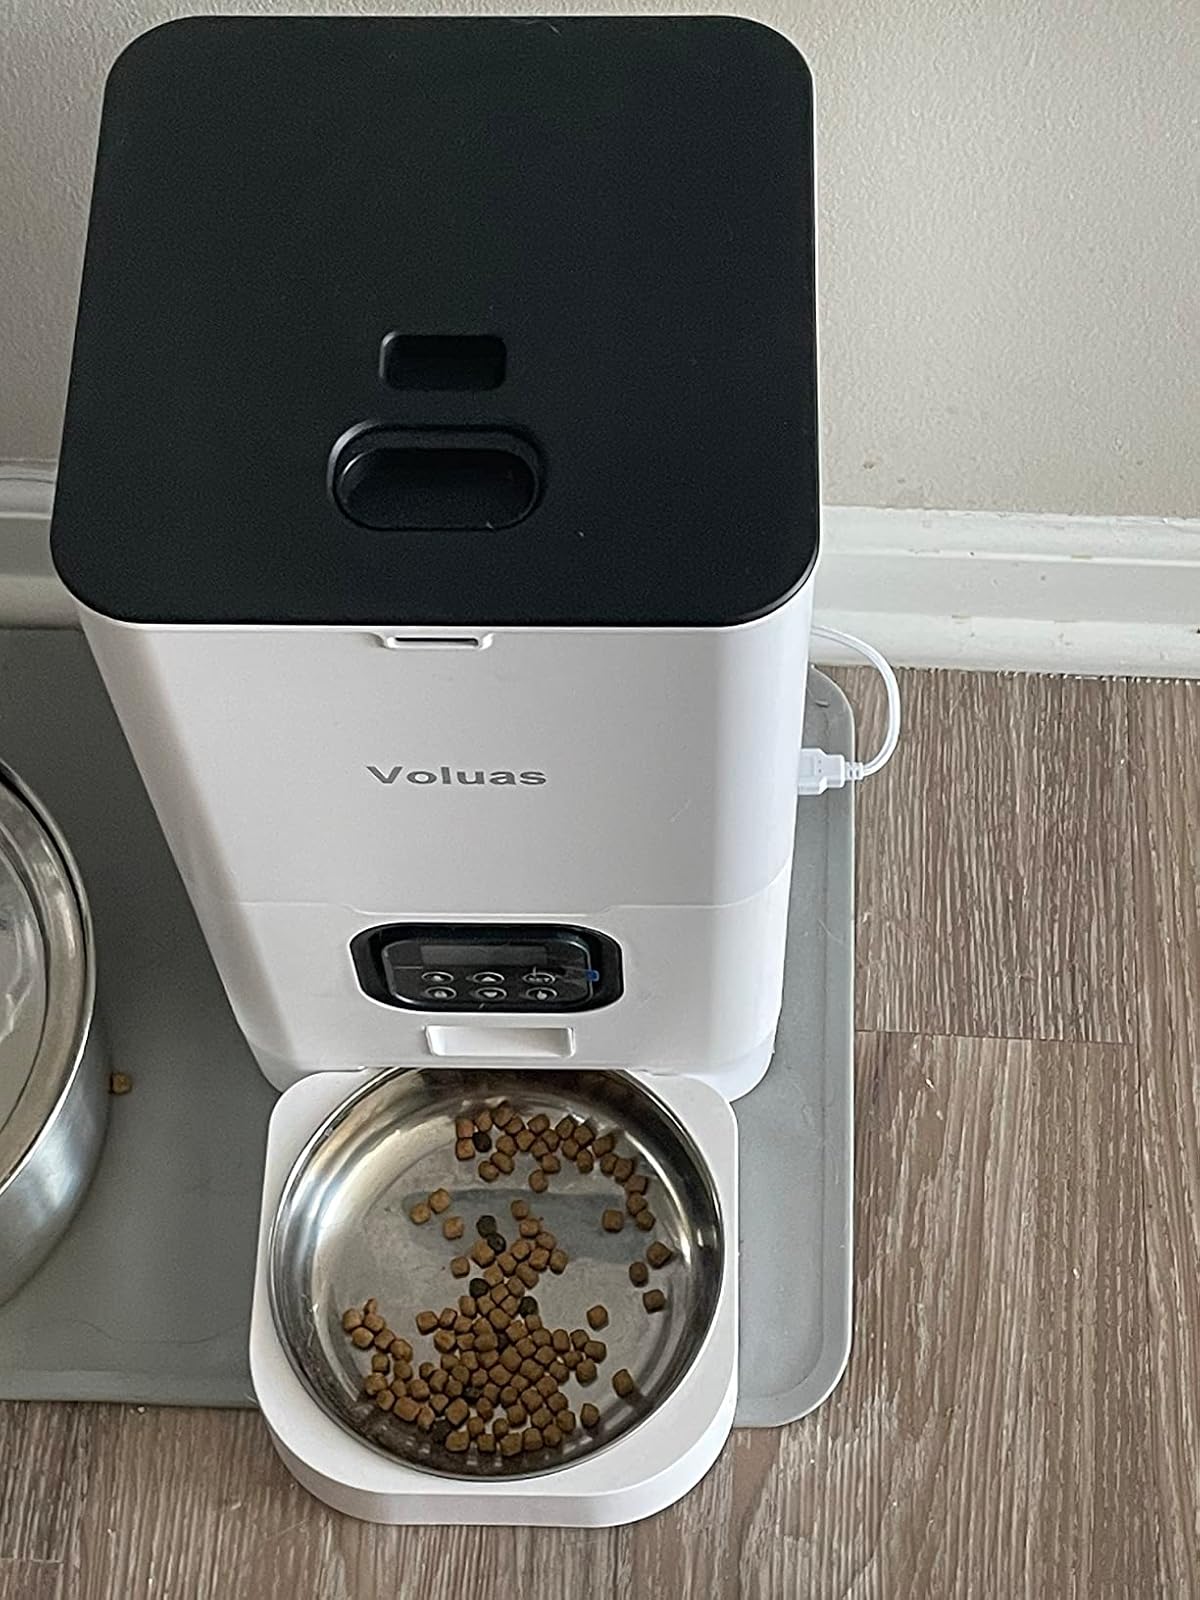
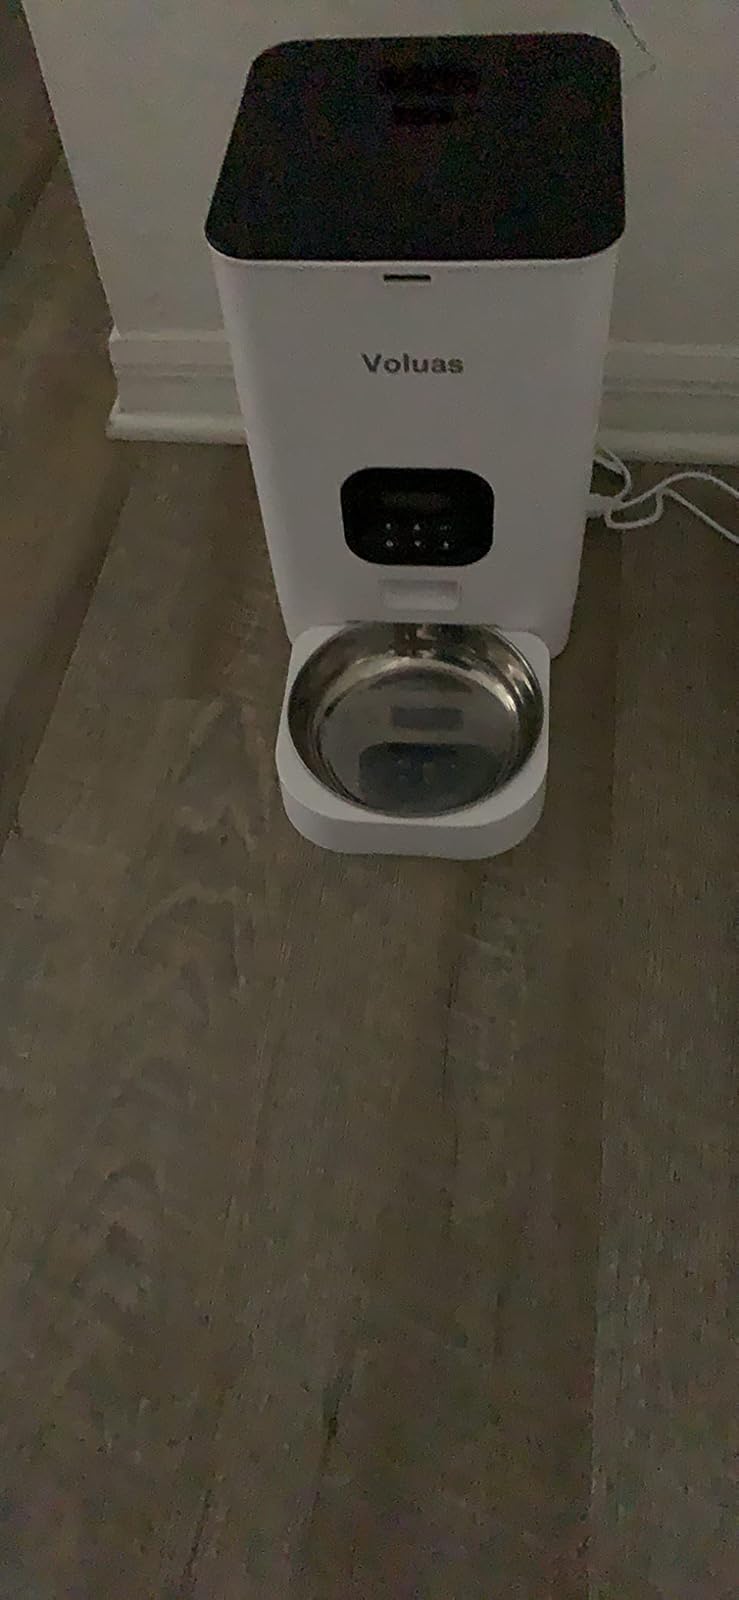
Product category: items_feeder
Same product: yes